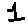
Label: 1